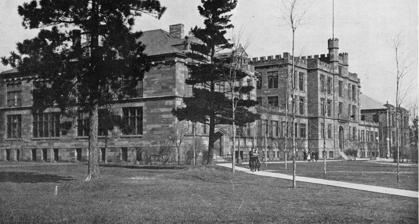
Building: Longyear Hall of Pedagogy
Country: United States of America
Year built: 1906
United States historic place Longyear Hall of Pedagogy-Northern Michigan University Formerly listed on the U.S. National Register of Historic Places Michigan State Historic Site Kaye Hall Complex, including Longyear Hall in the foreground Show map of Michigan Show map of the United States Interactive map Location Presque Isle Ave., Marquette, Michigan Coordinates 46°33′22″N 87°23′52″W / 46.55611°N 87.39778°W / 46.55611; -87.39778 Built 1906 Architect Ernest W. Arnold Architectural style Tudor Revival, Early Tudor Gothic Revival Demolished 1993 NRHP reference No. 80001880 Significant dates Added to NRHP April 03, 1980 Designated MSHS April 14, 1972 Removed from NRHP October 17, 2022 The Longyear Hall of Pedagogy (also known as just Longyear Hall ) was an academic building located on Presque Isle Avenue, on the campus of Northern Michigan University in Marquette, Michigan .  It was designated a Michigan State Historic Site in 1972 as part of the Kaye Hall Complex, and individually listed on the National Register of Historic Places in 1980, but was demolished in 1993 and removed from the National Register of Historic Places in 2022. History Longyear Hall c. 1908 The original Longyear Hall, named for prominent Marquette real estate developer and early Northern Michigan Normal School patron John Munroe Longyear , was constructed in 1900, the year after Northern was founded. This building burned down in 1905.  A second Longyear Building, a reconstruction of the original, was built in 1907, based on a design by Battle Creek architect E. W. Arnold. Longyear Hall was used to house administration offices, classrooms, and the library. In 1915, Kaye Hall was built, which connected Longyear Hall with the nearby Peter White Science Hall (1902) to form a three-building complex. An addition to the Longyear Hall, housing athletic facilities, was built in 1933. In 1972, Kaye Hall and the Peter White Science Hall were demolished. Longyear Hall was abandoned in 1975 when administrative offices were moved, and the structure was never used again. Despite being listed on the National Register of Historic Places in 1980, Longyear Hall was torn down in 1993. Description The Longyear Hall of Pedagogy was a rectangular two-and-one-half-story structure built with a steel frame sheathed with local Marquette brownstone, with a hipped roof and gabled dormers. The front entrance was topped by a bank of three rectangular windows and flanked by two-story bay windows. A stone beltcourse ran between the first and second stories, and a dentil cornice edged the top of the structure. References